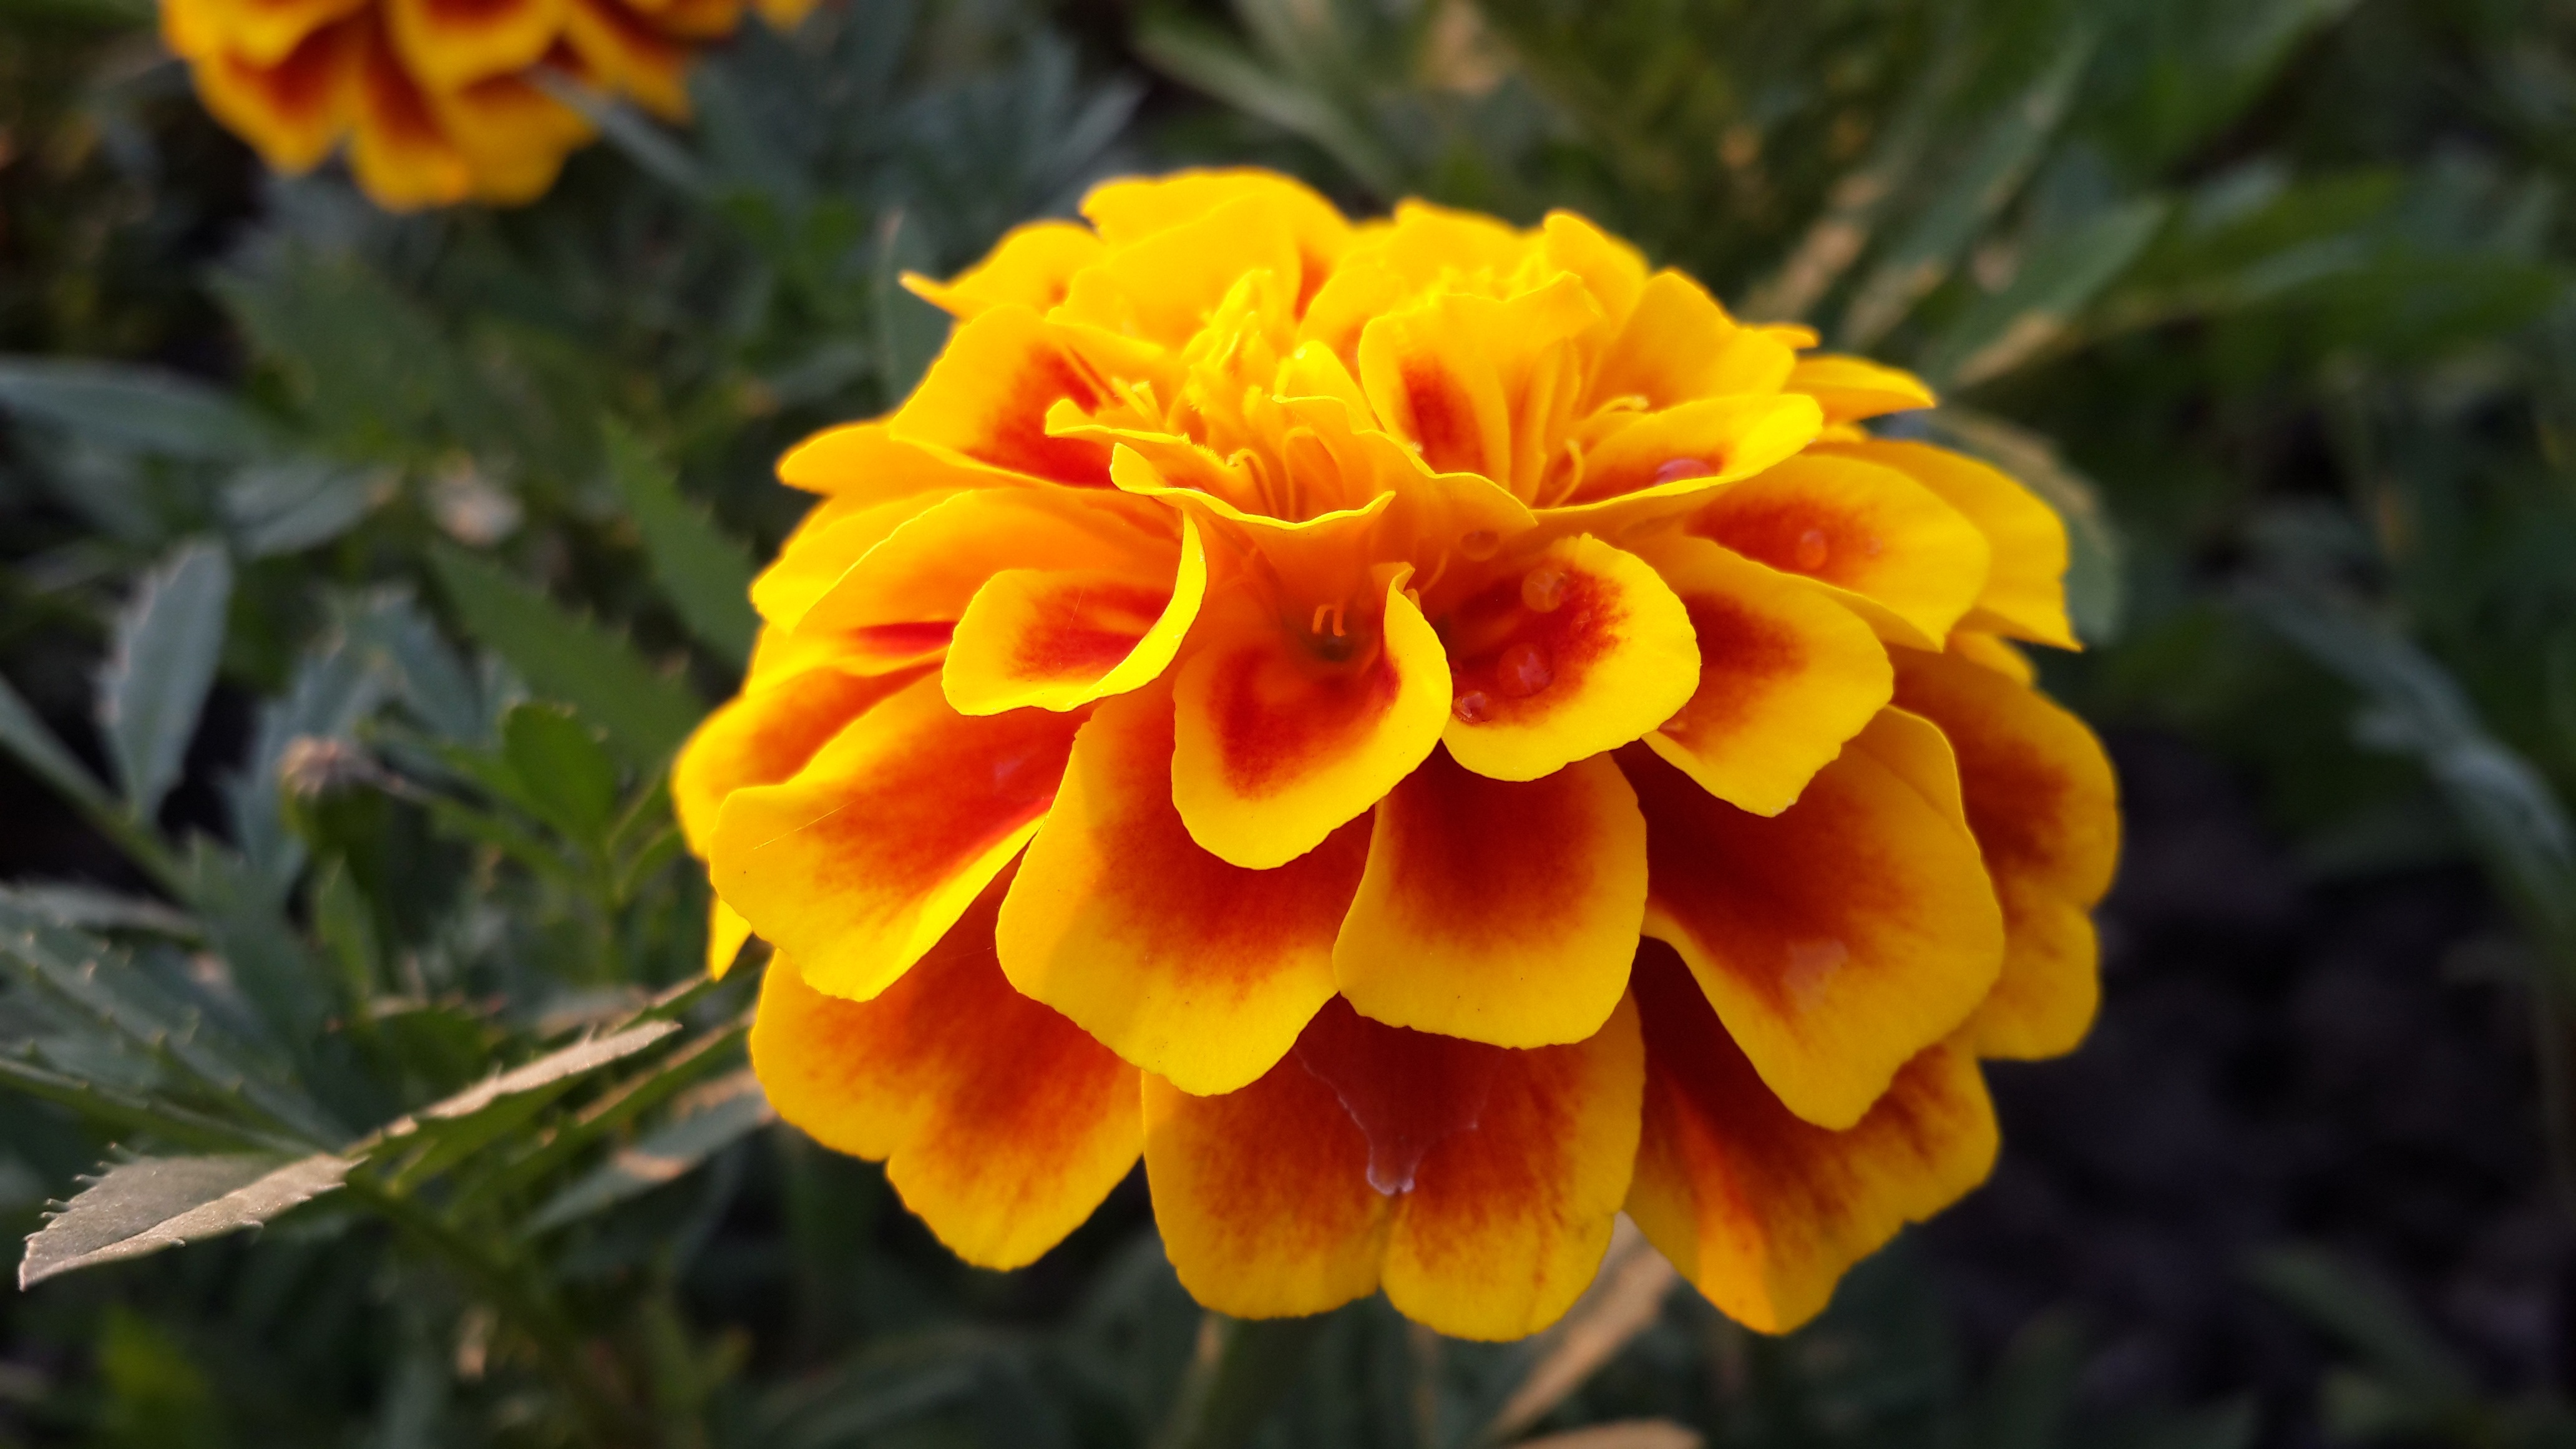
nature, plant, flower, petal, botany, yellow, flora, wildflower, gradient, marigold, macro photography, flowering plant, bird's flowers, xie, annual plant, land plant